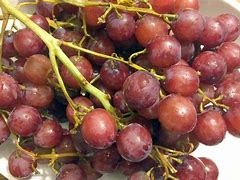
Label: grape